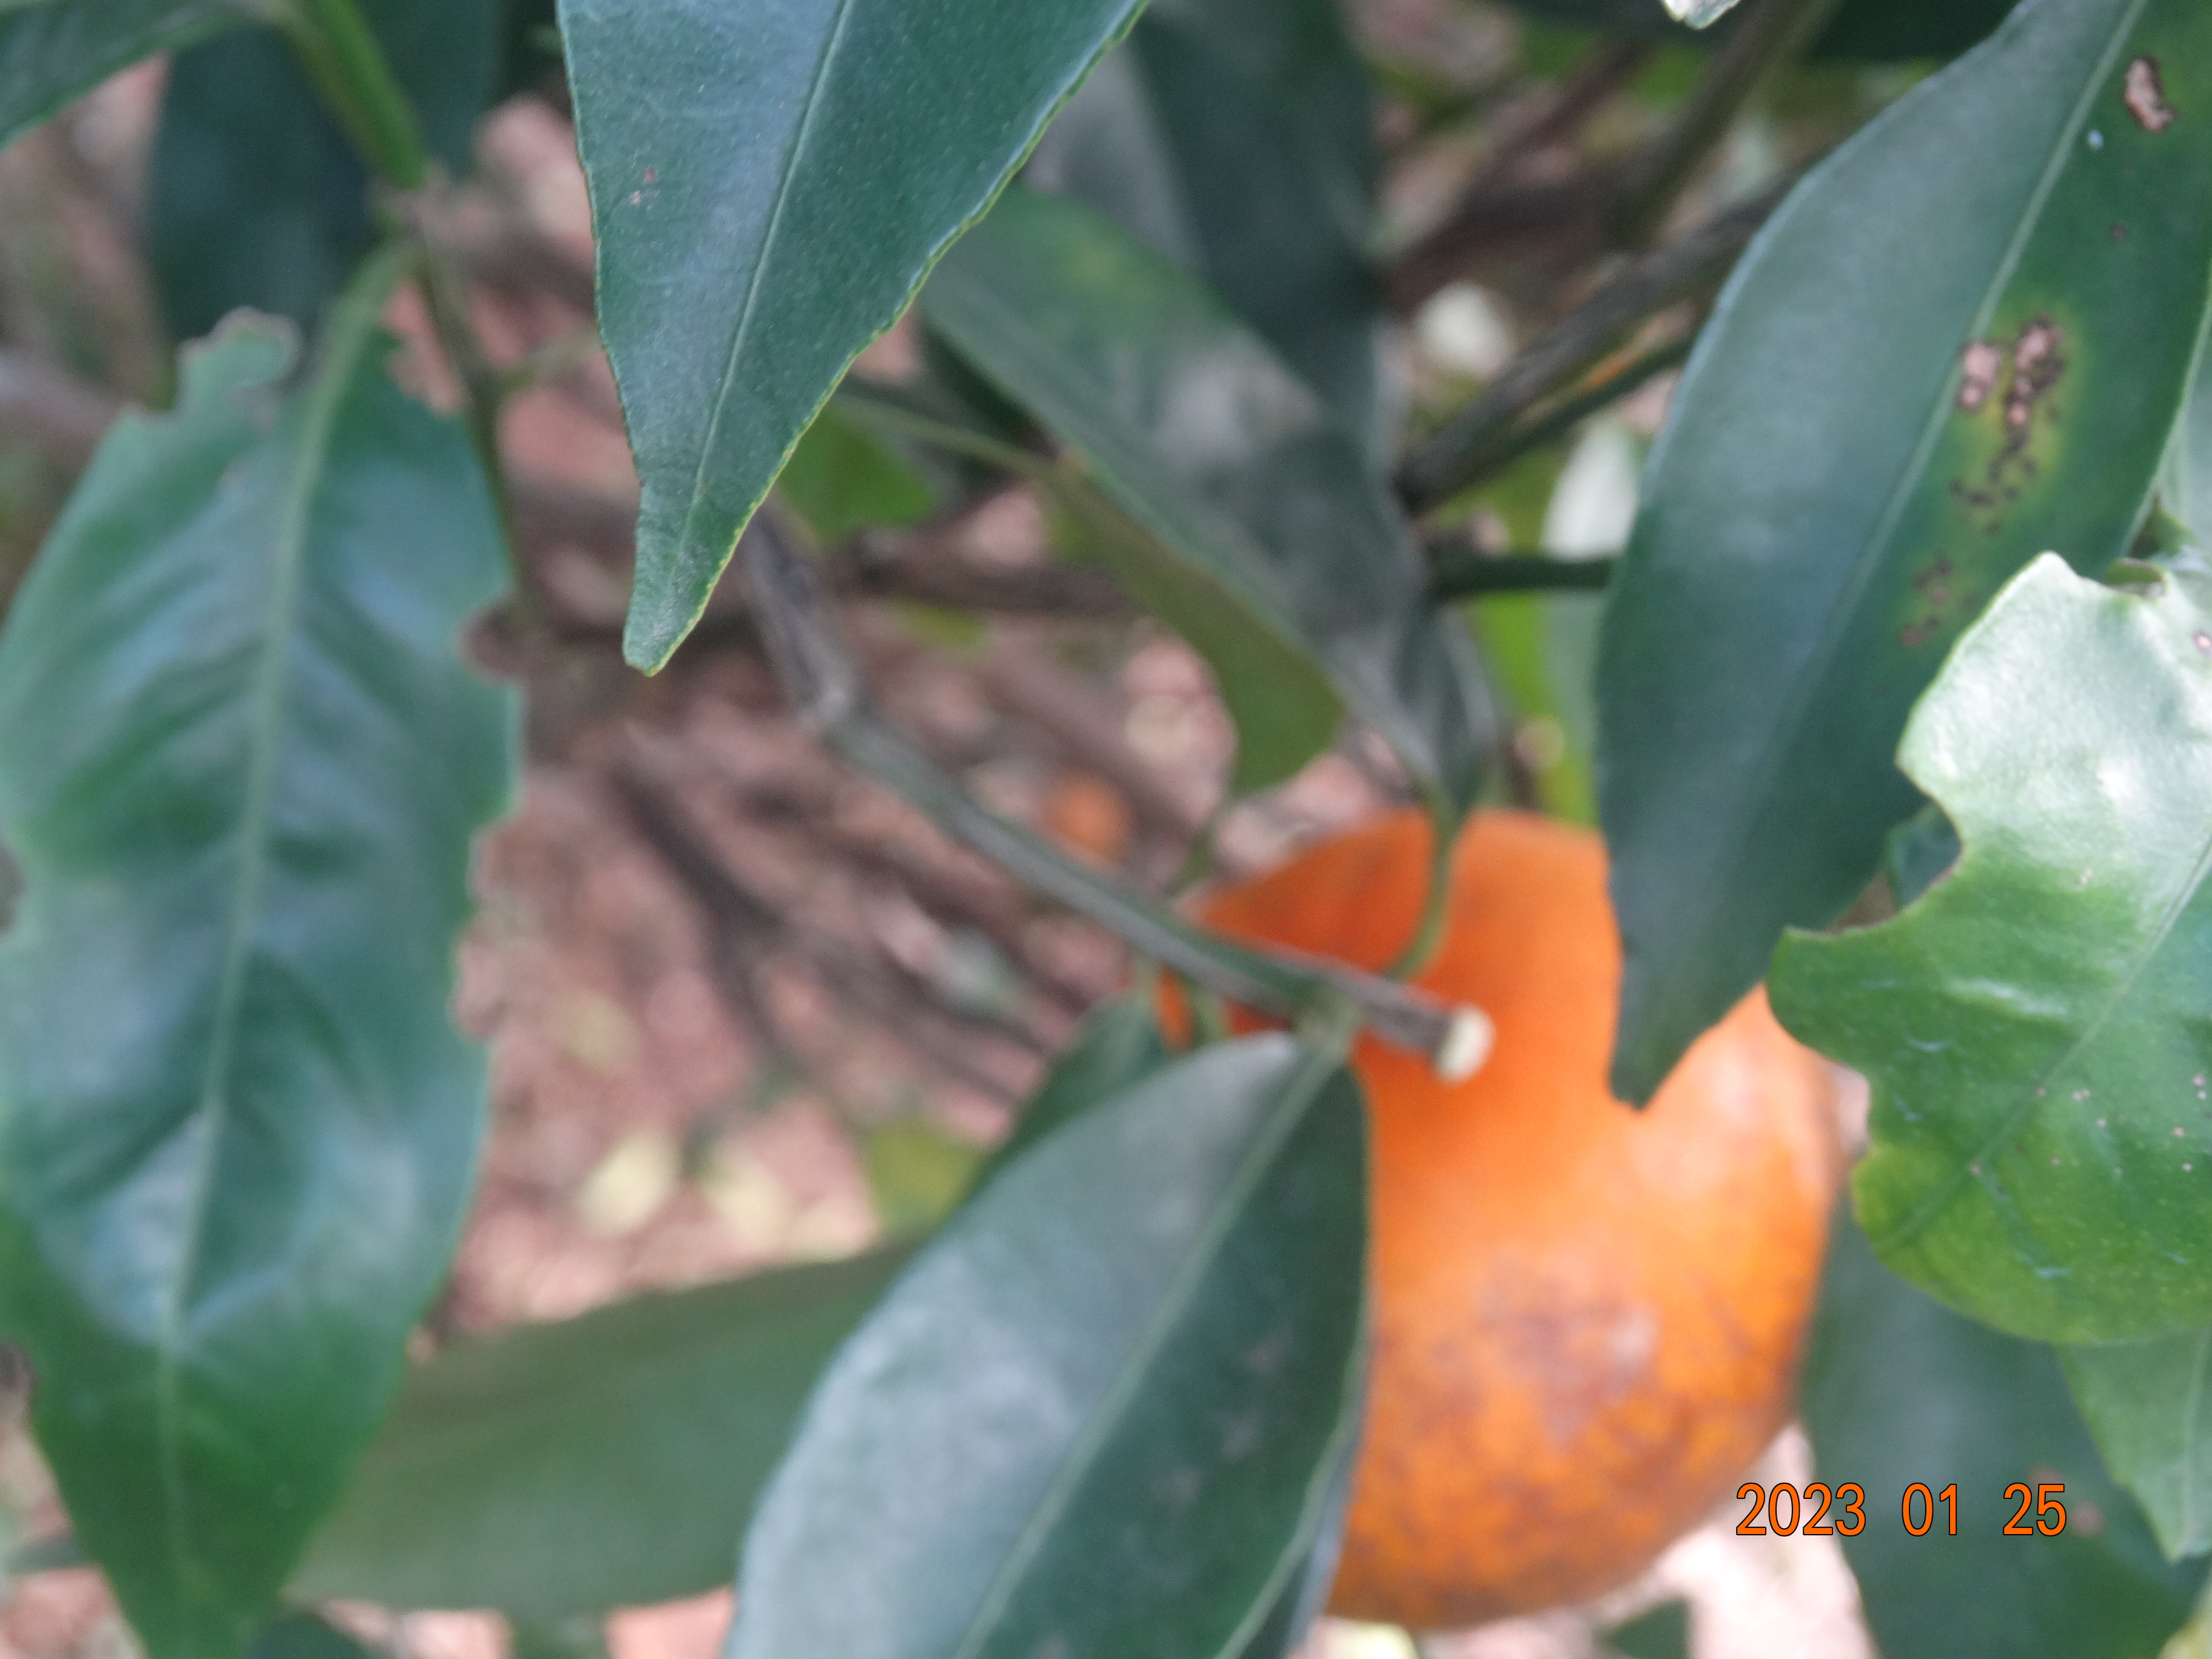
Citrus fruit variety: murcott